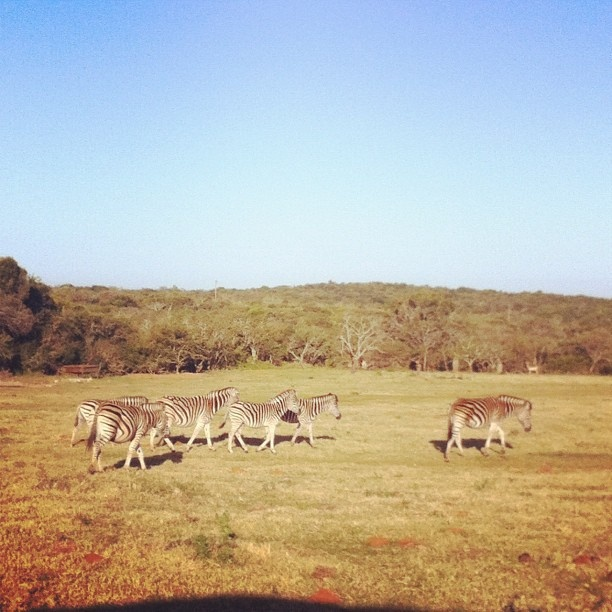
Several zebras are walking along an open field.
Some very pretty zebras in a big grassy field.
A cloudless sky hangs over a parched looking terrain with low-lying vegetation, across which treks a number of zebra.
A herb of zebras grazing the grass on a field.
A bunch of zebras that are standing in the grass.